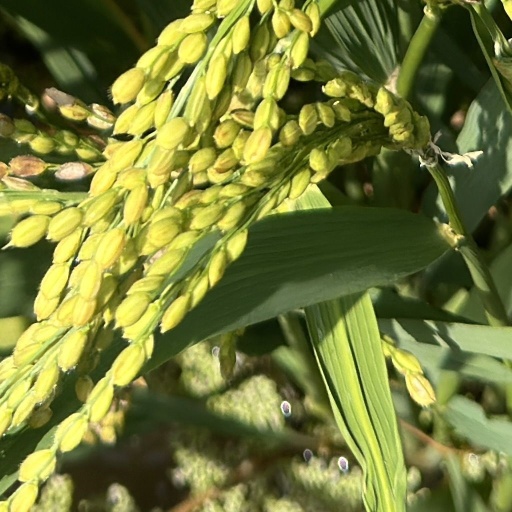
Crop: rice